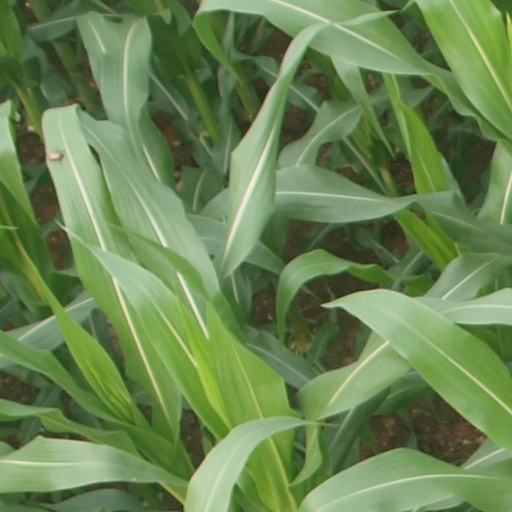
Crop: maize; corn